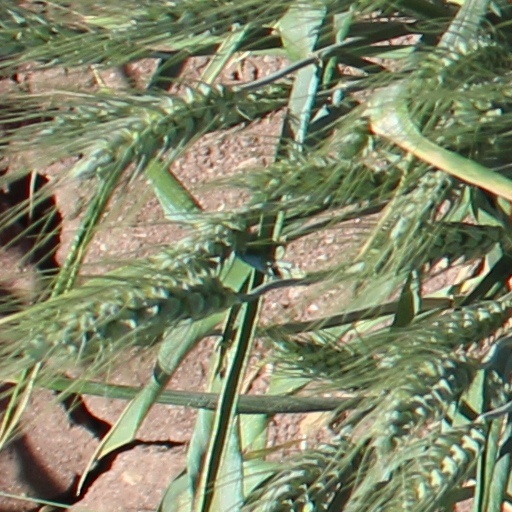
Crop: wheat